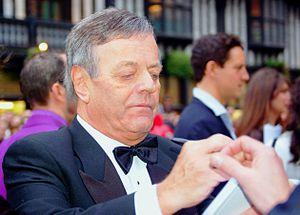
I'm a Celebrity… Get Me Out of Here ! est une émission de télé-réalité britannique importée dans le monde entier. En France, l'émission est connue sous le titre Je suis une célébrité, sortez-moi de là !.